Papaya ringspot virus

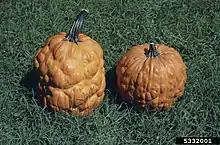
Symptoms of PRSV in pumpkins ("Cucurbita pepo")

In squash, watermelon and other cucurbits, PRSV-W causes mottling and distortion of leaves and fruit. PRSV-W is considered to be one of the limiting factors in the growing of cucurbits in Florida.